Bacteriocyte

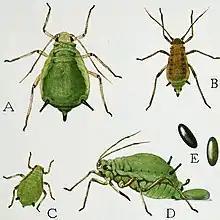
Aphids are closely evolutionarily linked to their endosymbionts and depend on them for survival throughout their entire lifetime, resulting in a distinct form of cell death.

Bacteriocytes can undergo a controlled form of cell death distinct from apoptosis. Elimination of bacteriocytes usually begins when the insect reaches reproductive maturity. Bacteriocyte degeneration begins with cytoplasmic hypervacuolation, meaning an excess of organelles called vacuoles form in the cytoplasm and then progressively expand throughout the entire cell. These vacuoles, which originate from the endoplasmic reticulum, also contain large acidic compartments are thought to aid in cellular degeneration. Hypervacuolation is a common feature in cells that undergo an autophagic, or "self-eating" death. Bacteriocytes, however, do not experience an autophagic death based on the lack of digested cellular components in the vacuoles. Bacteriocytes do develop some organelles to break down cellular components, called autophagosomes, but research suggests that their development is a stress response to adverse cellular conditions caused by the acidic hypervacuolation and not a contributor to cell death. This form of bacteriocyte death is also nonapoptotic, based on the irregular shape of the adult nucleus as well as a lack of chromatin condensation during degeneration and other characteristic features. Genetic testing also reveals a significant inhibition of the apoptotic pathway. Some other cell death characteristics found in bacteriocytes include acid-induced mitochondrial dysfunction, high levels of reactive oxygen species, and In the late phase of cell death, the digestion of endosymbionts by lysosomes.